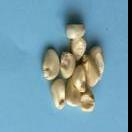
Maize quality: Good